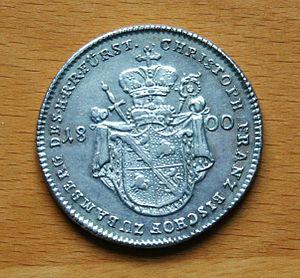
Le Konventionstaler est une unité monétaire internationale qui prit la forme d'une pièce en argent et qui circula dès 1754 dans de nombreux états du Saint-Empire romain germanique au XVIIIᵉ siècle et jusqu'au milieu du XIXᵉ siècle.